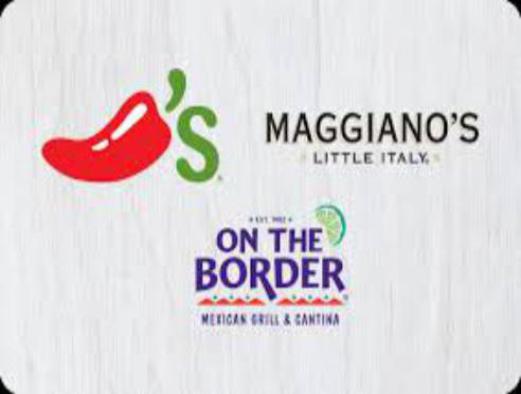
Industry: Food